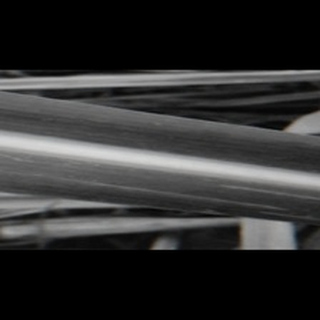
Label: sugarcane_yellow_leaf_disease